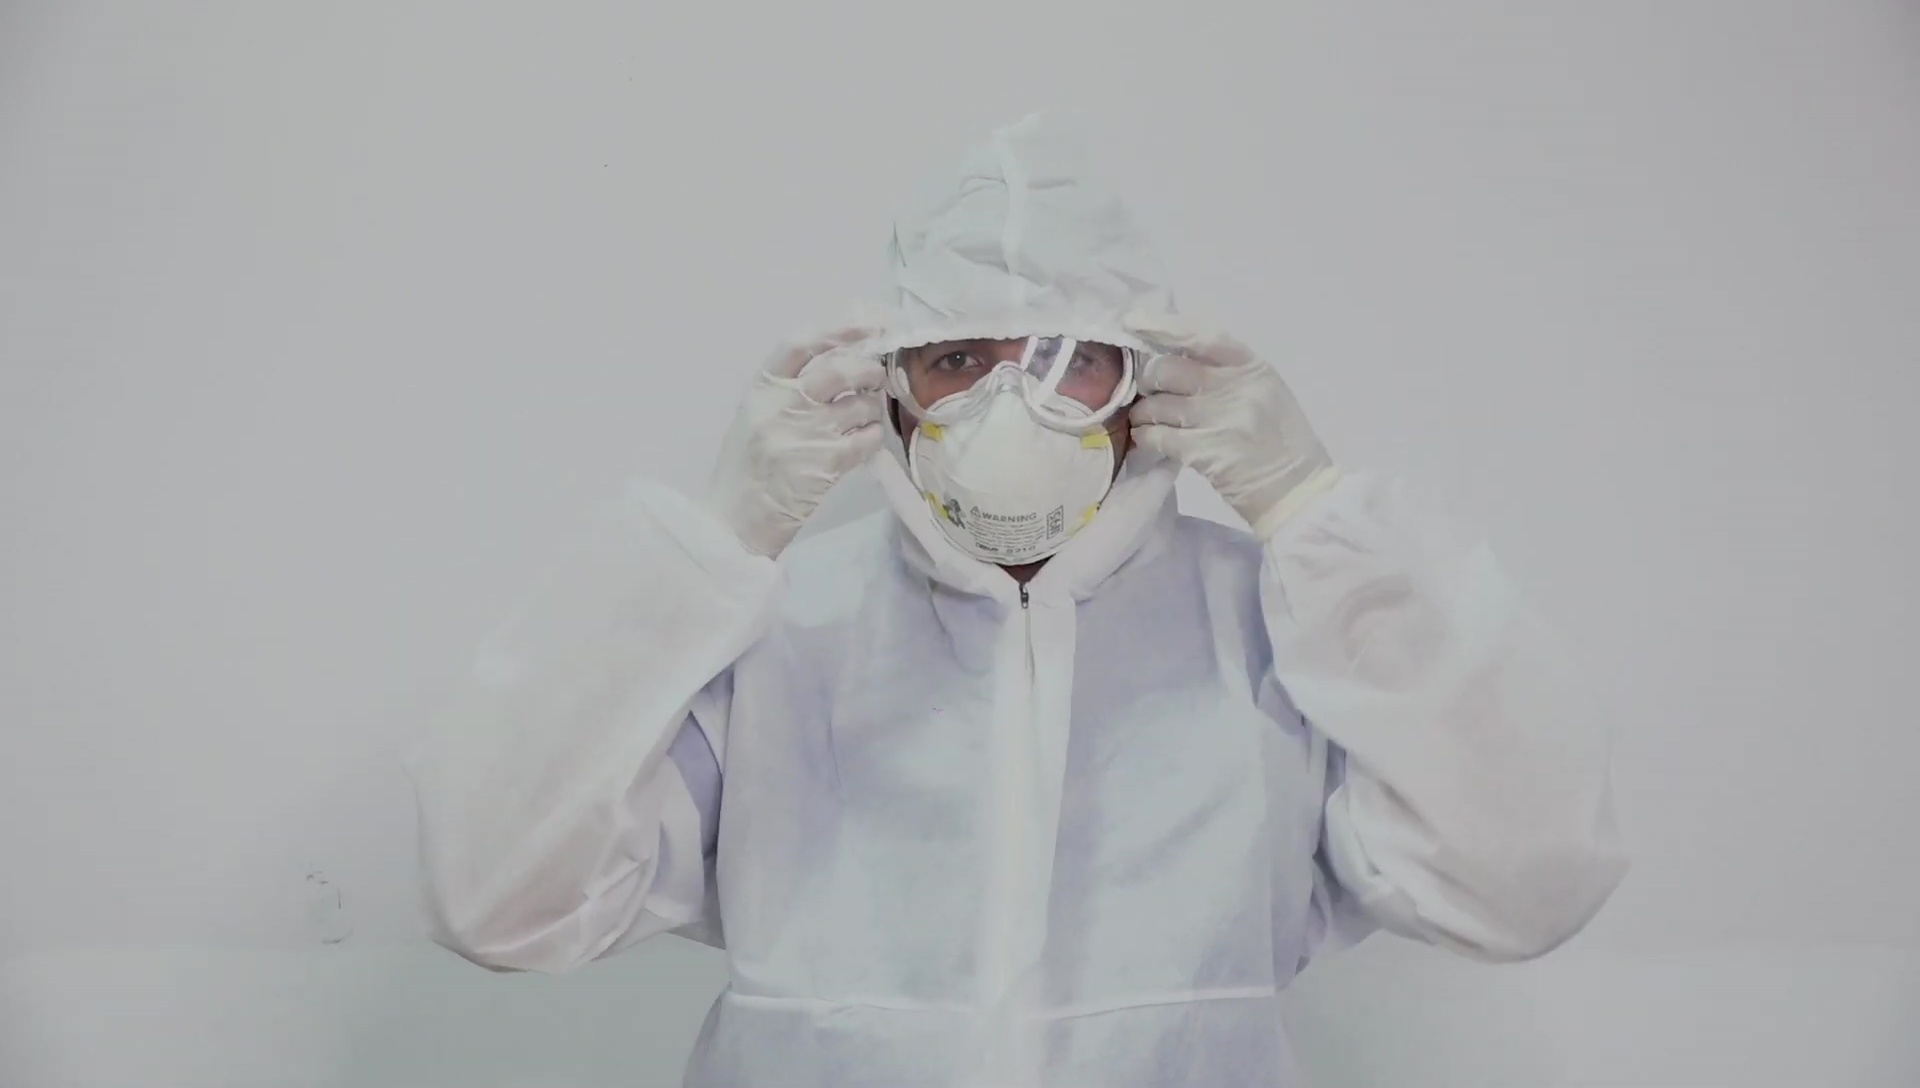
Objects detected:
Goggles
Mask
Gloves
Gloves
Coverall